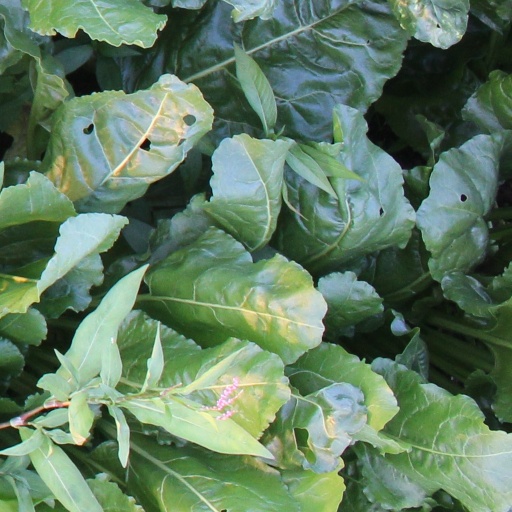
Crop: sugar beet